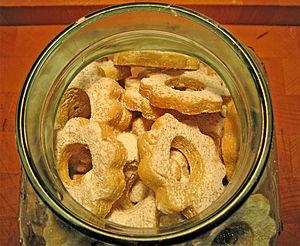
Les canestrelli sont des biscuits originaires de Montferrat et communs au Piémont et en Ligurie, en Italie.